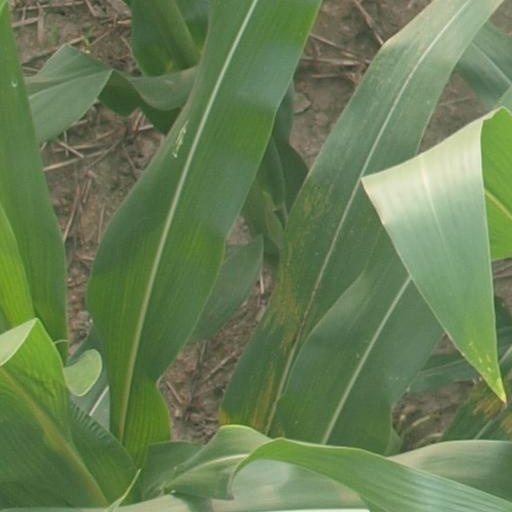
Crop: maize; corn